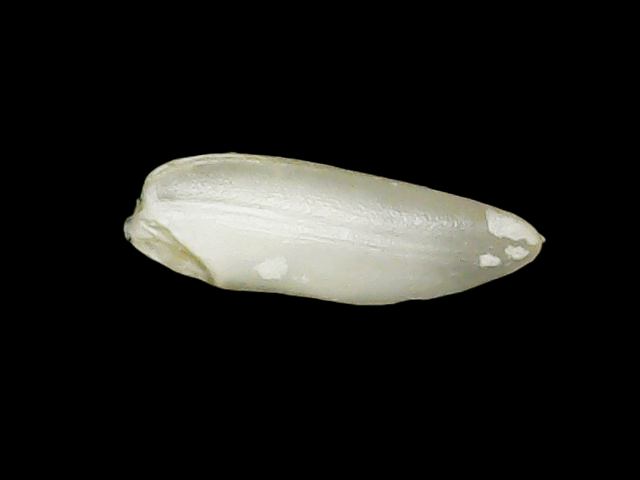
Rice variety: Binadhan7